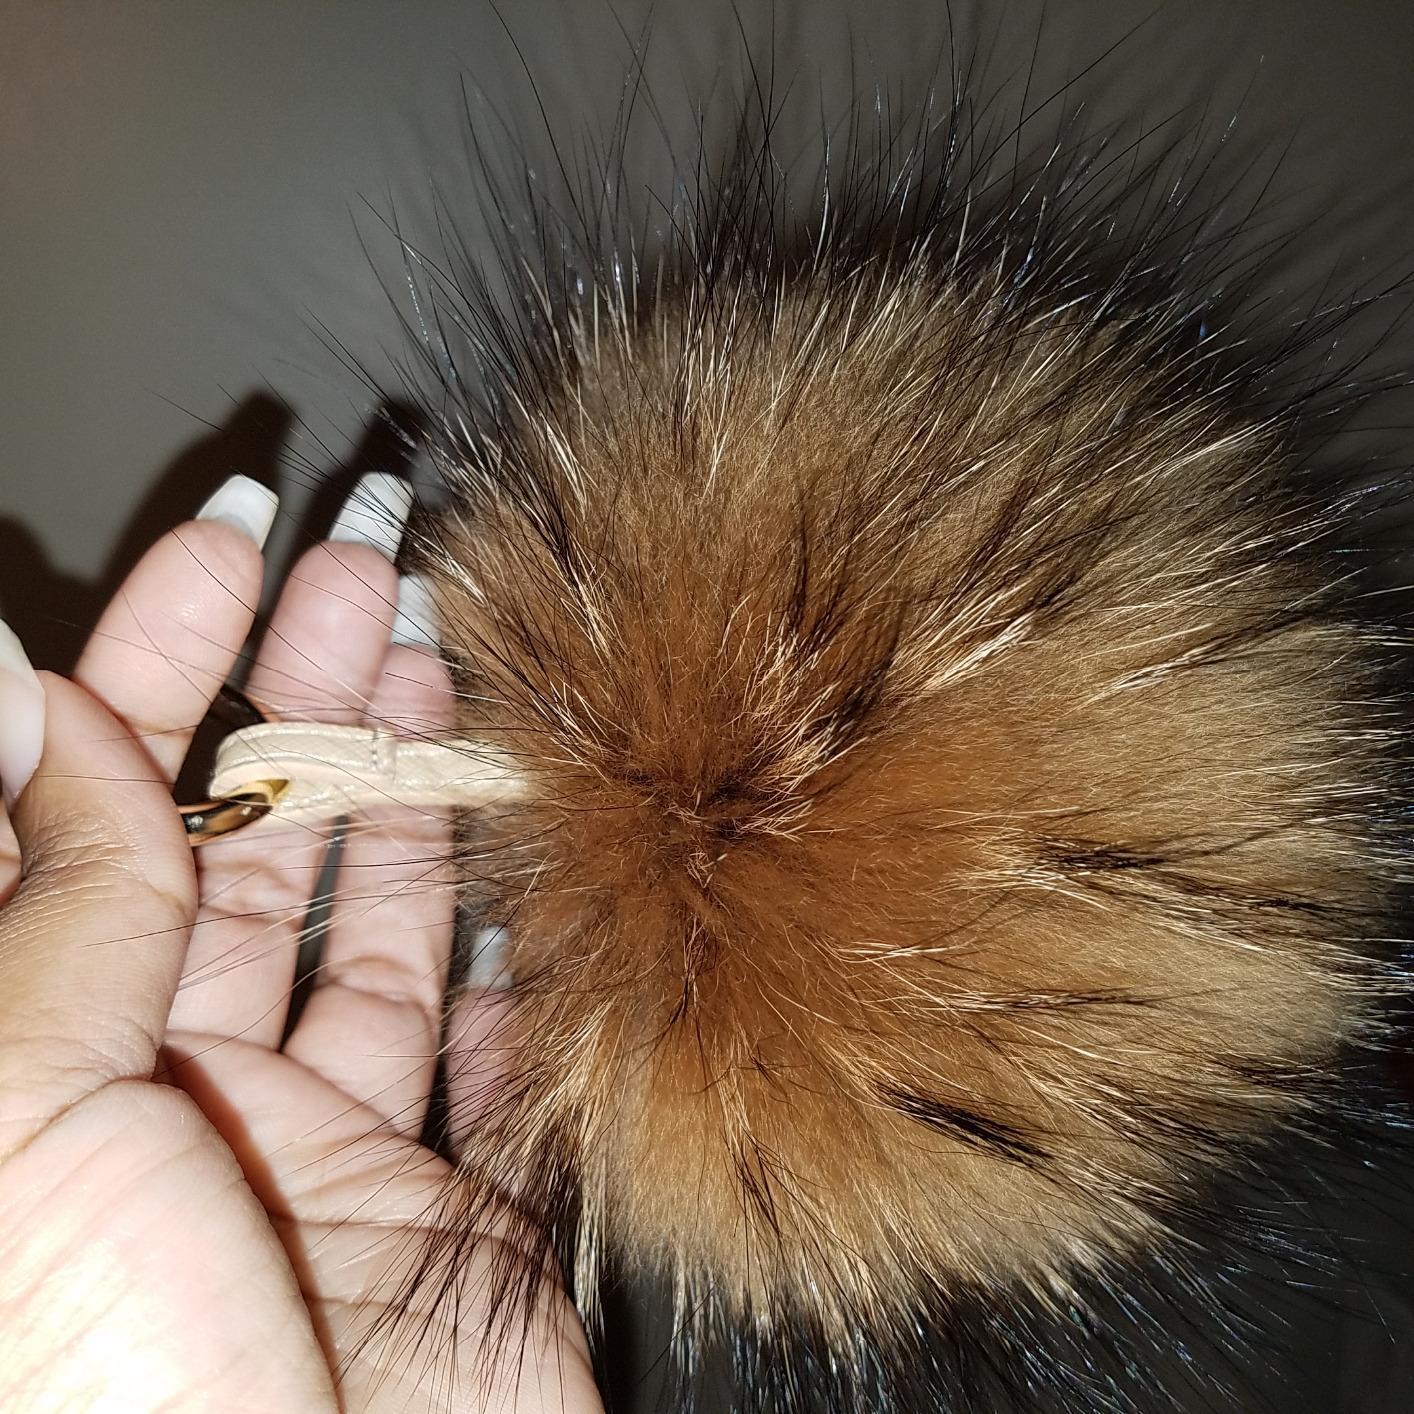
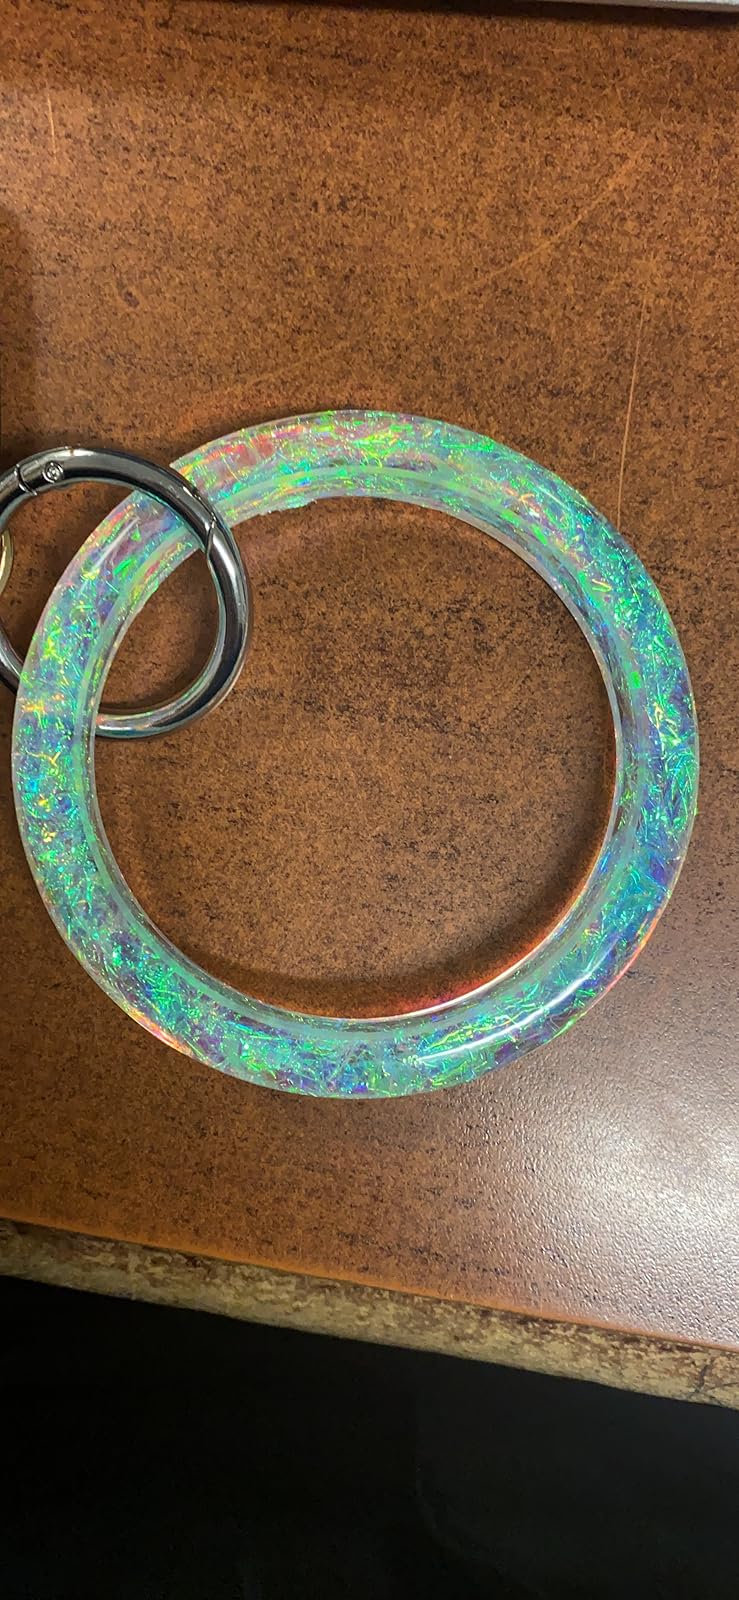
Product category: accessories_keychain
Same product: no